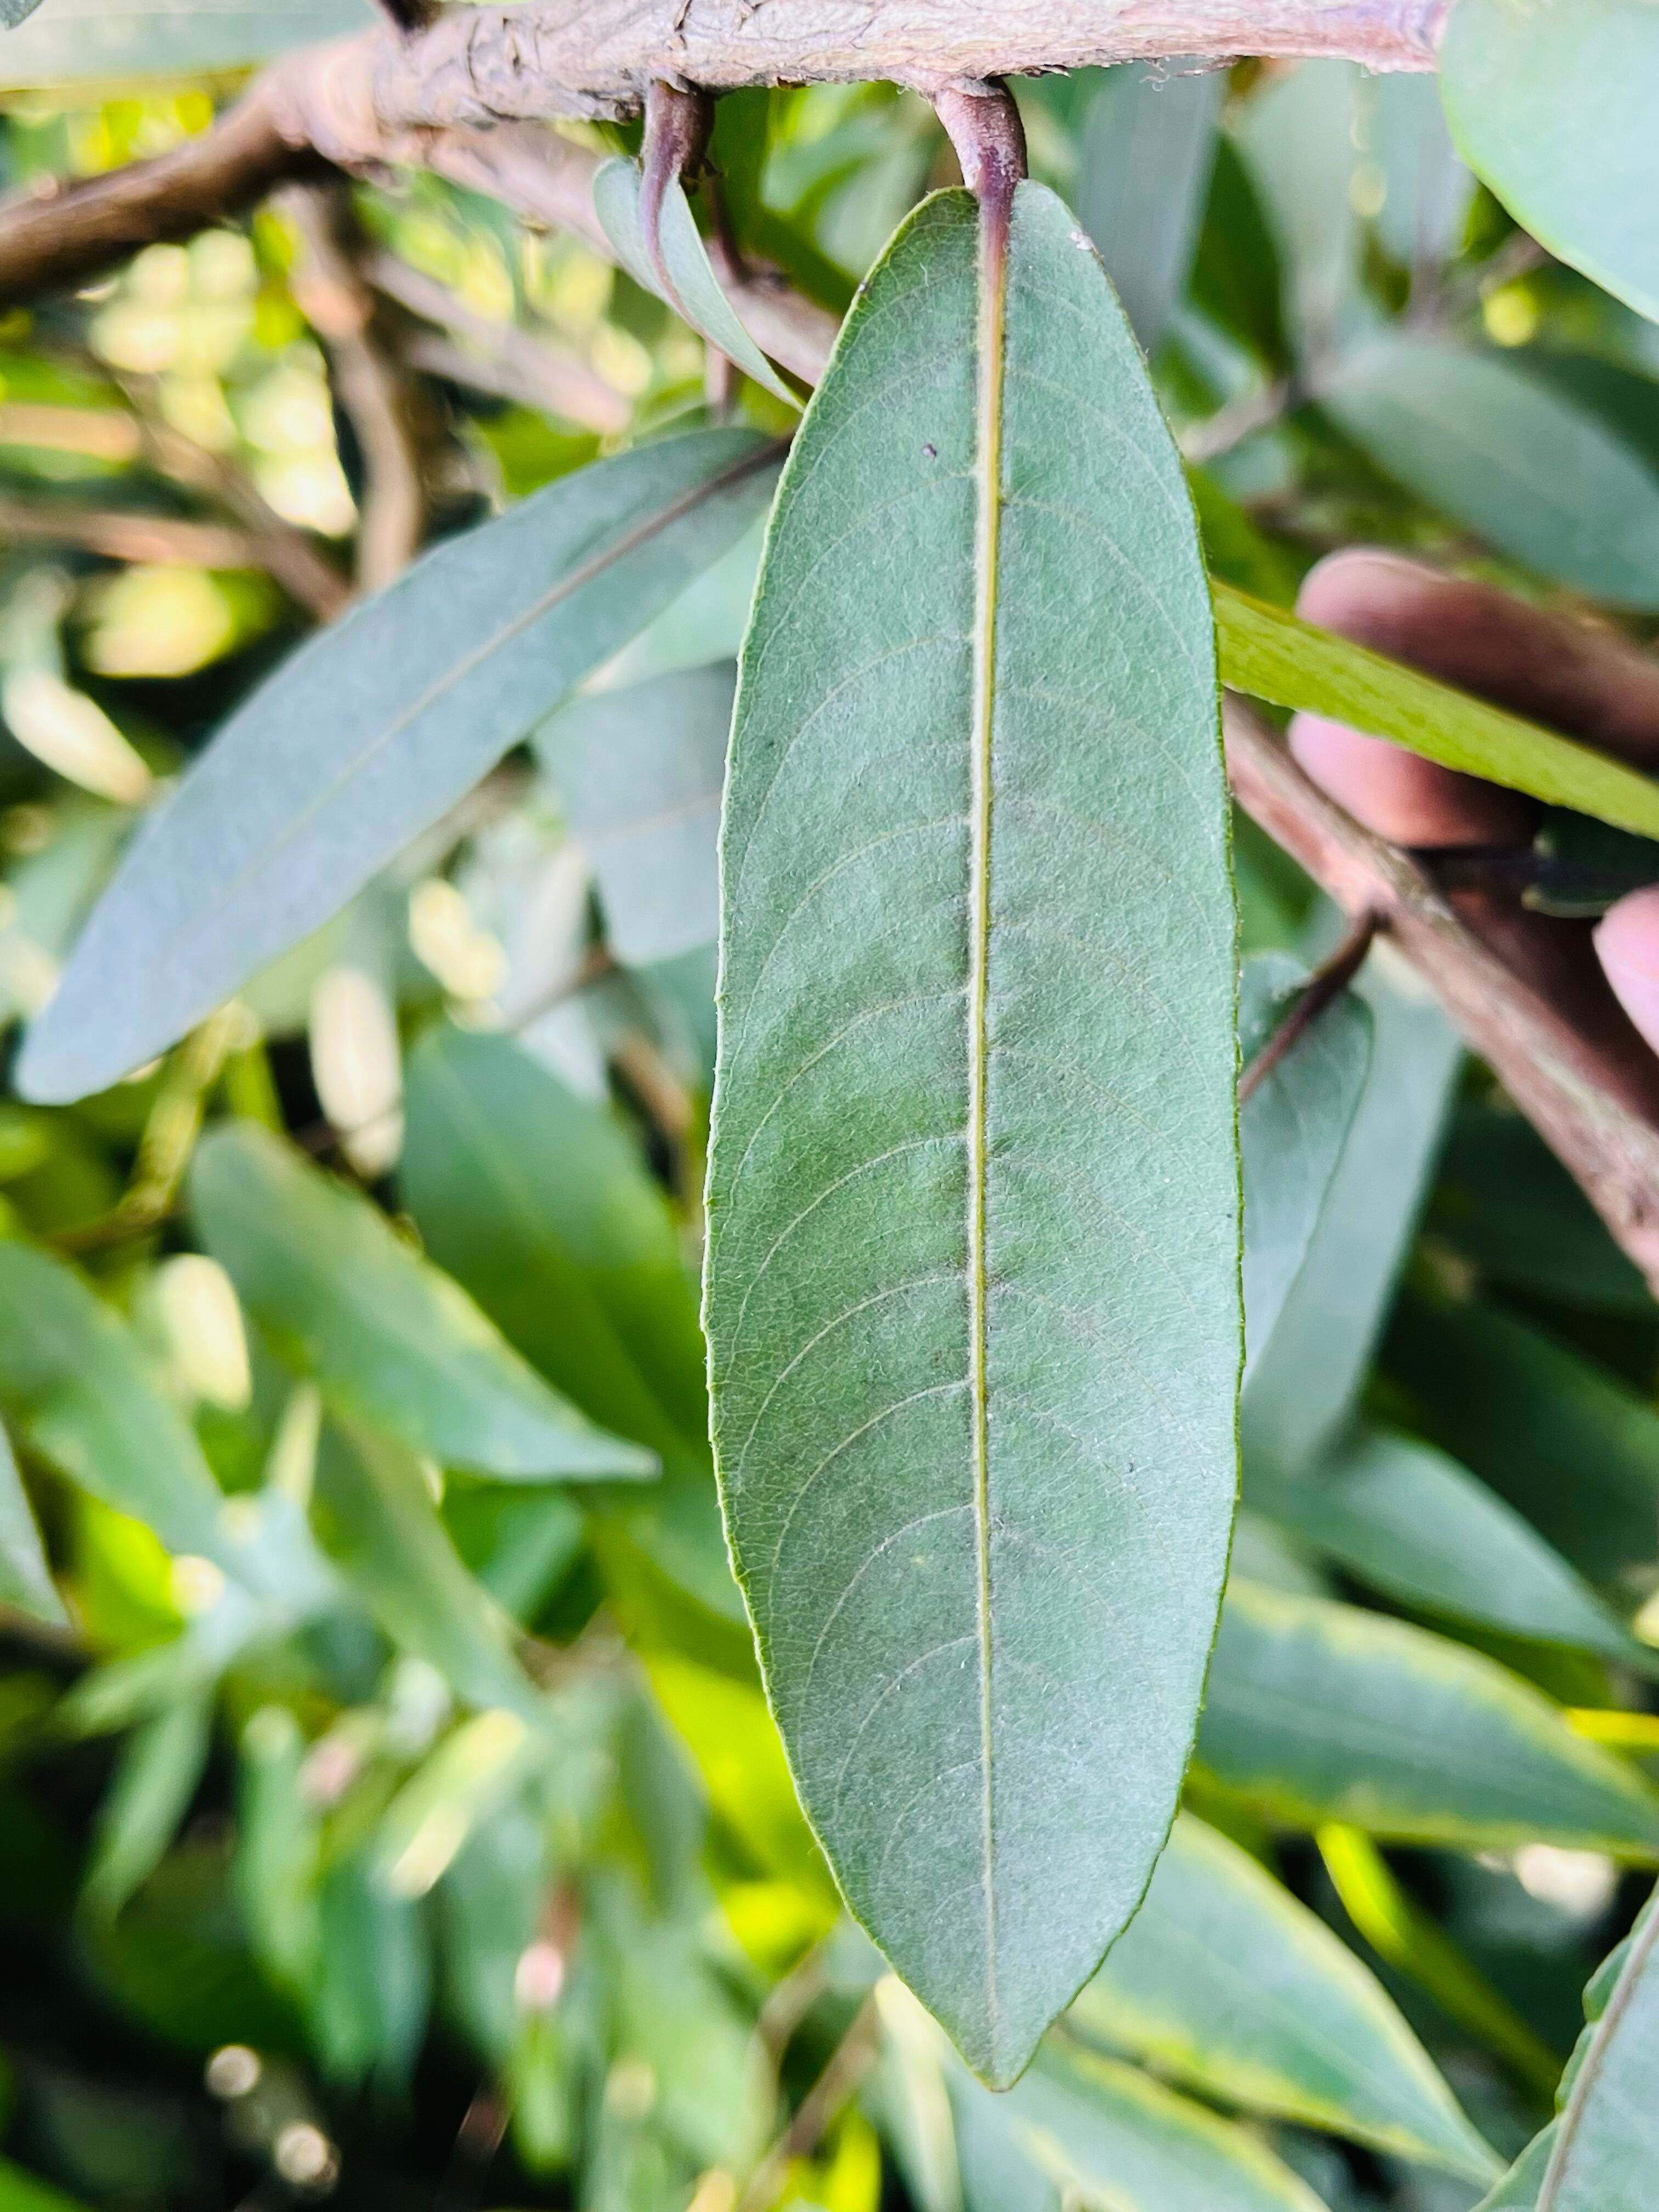
Plant species: terminalia-arjuna